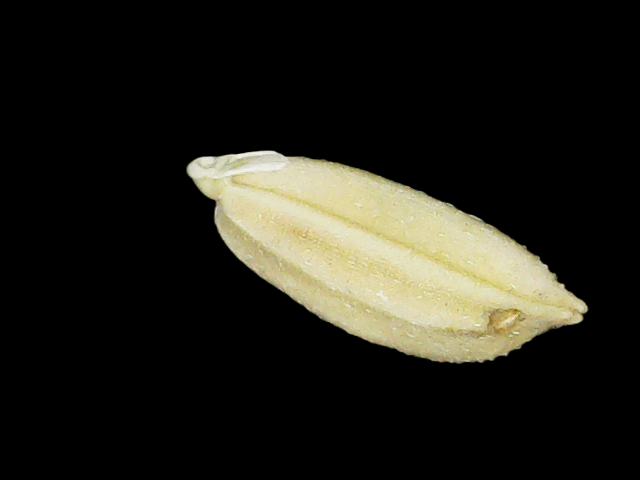
Rice variety: Bd33